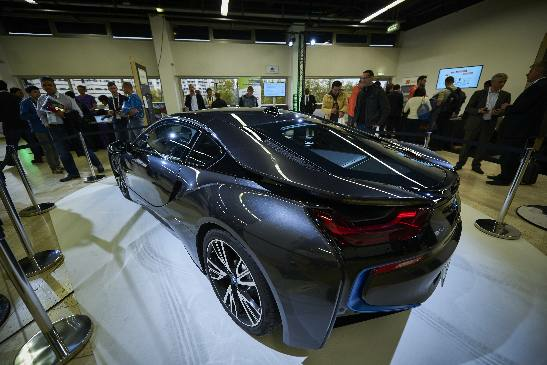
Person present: No